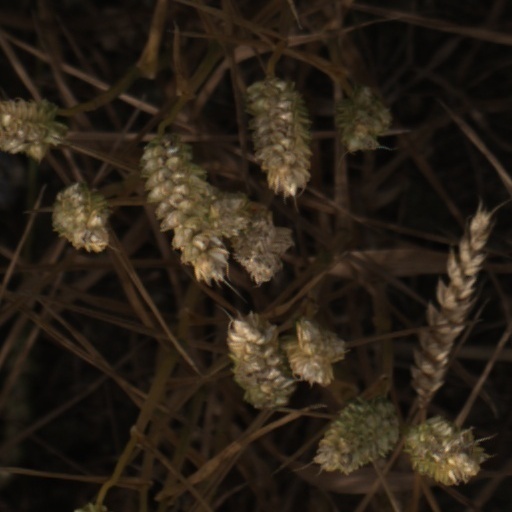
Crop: wheat